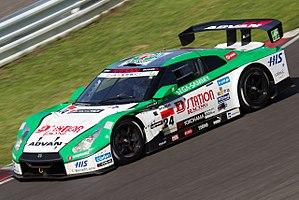
La GT-R est une voiture de sport produite depuis 2007 par le constructeur automobile japonais Nissan.